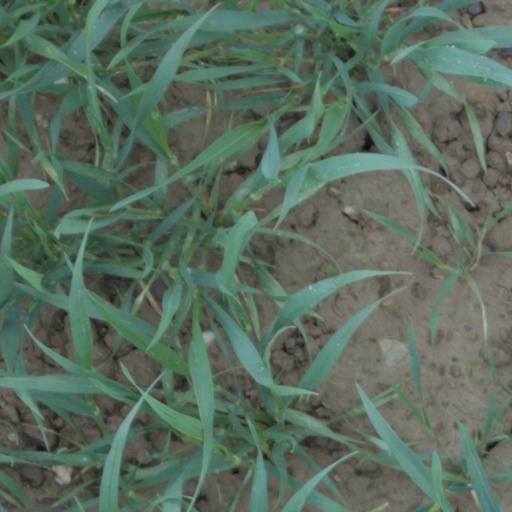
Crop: wheat